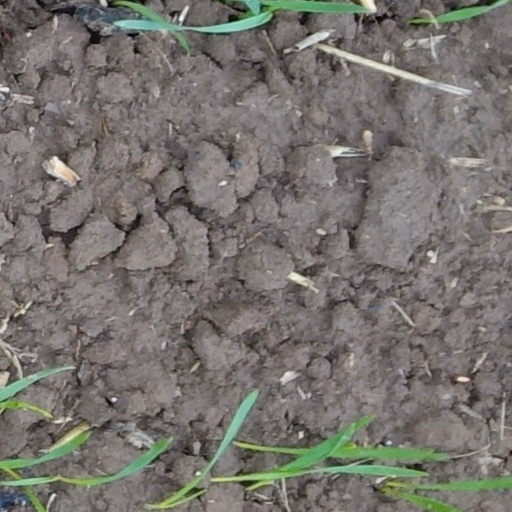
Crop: wheat